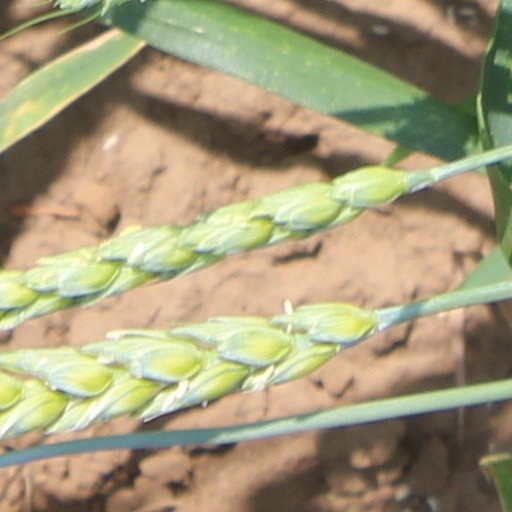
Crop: wheat